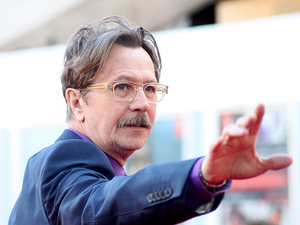
The Dark Knight est une trilogie cinématographique américano-britannique basée sur le personnage Batman de DC Comics produite par Warner Bros. et composée des films suivants : Batman Begins, The Dark Knight et The Dark Knight Rises.
Leonard Gary Oldman connu sous le nom de Gary Oldman est un acteur, réalisateur, scénariste et producteur de cinéma britannique, né le 21 mars 1958 à New Cross.